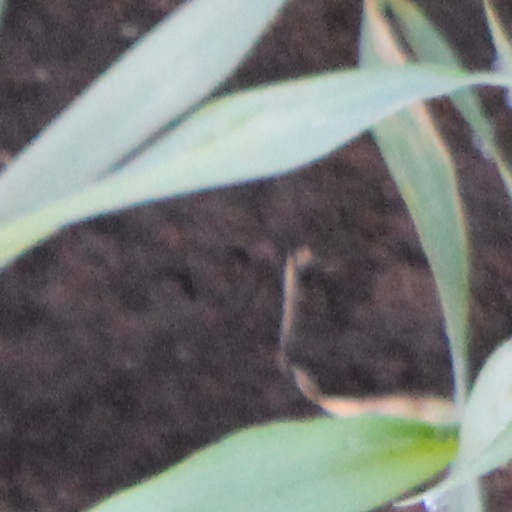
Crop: wheat